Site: brandenburg
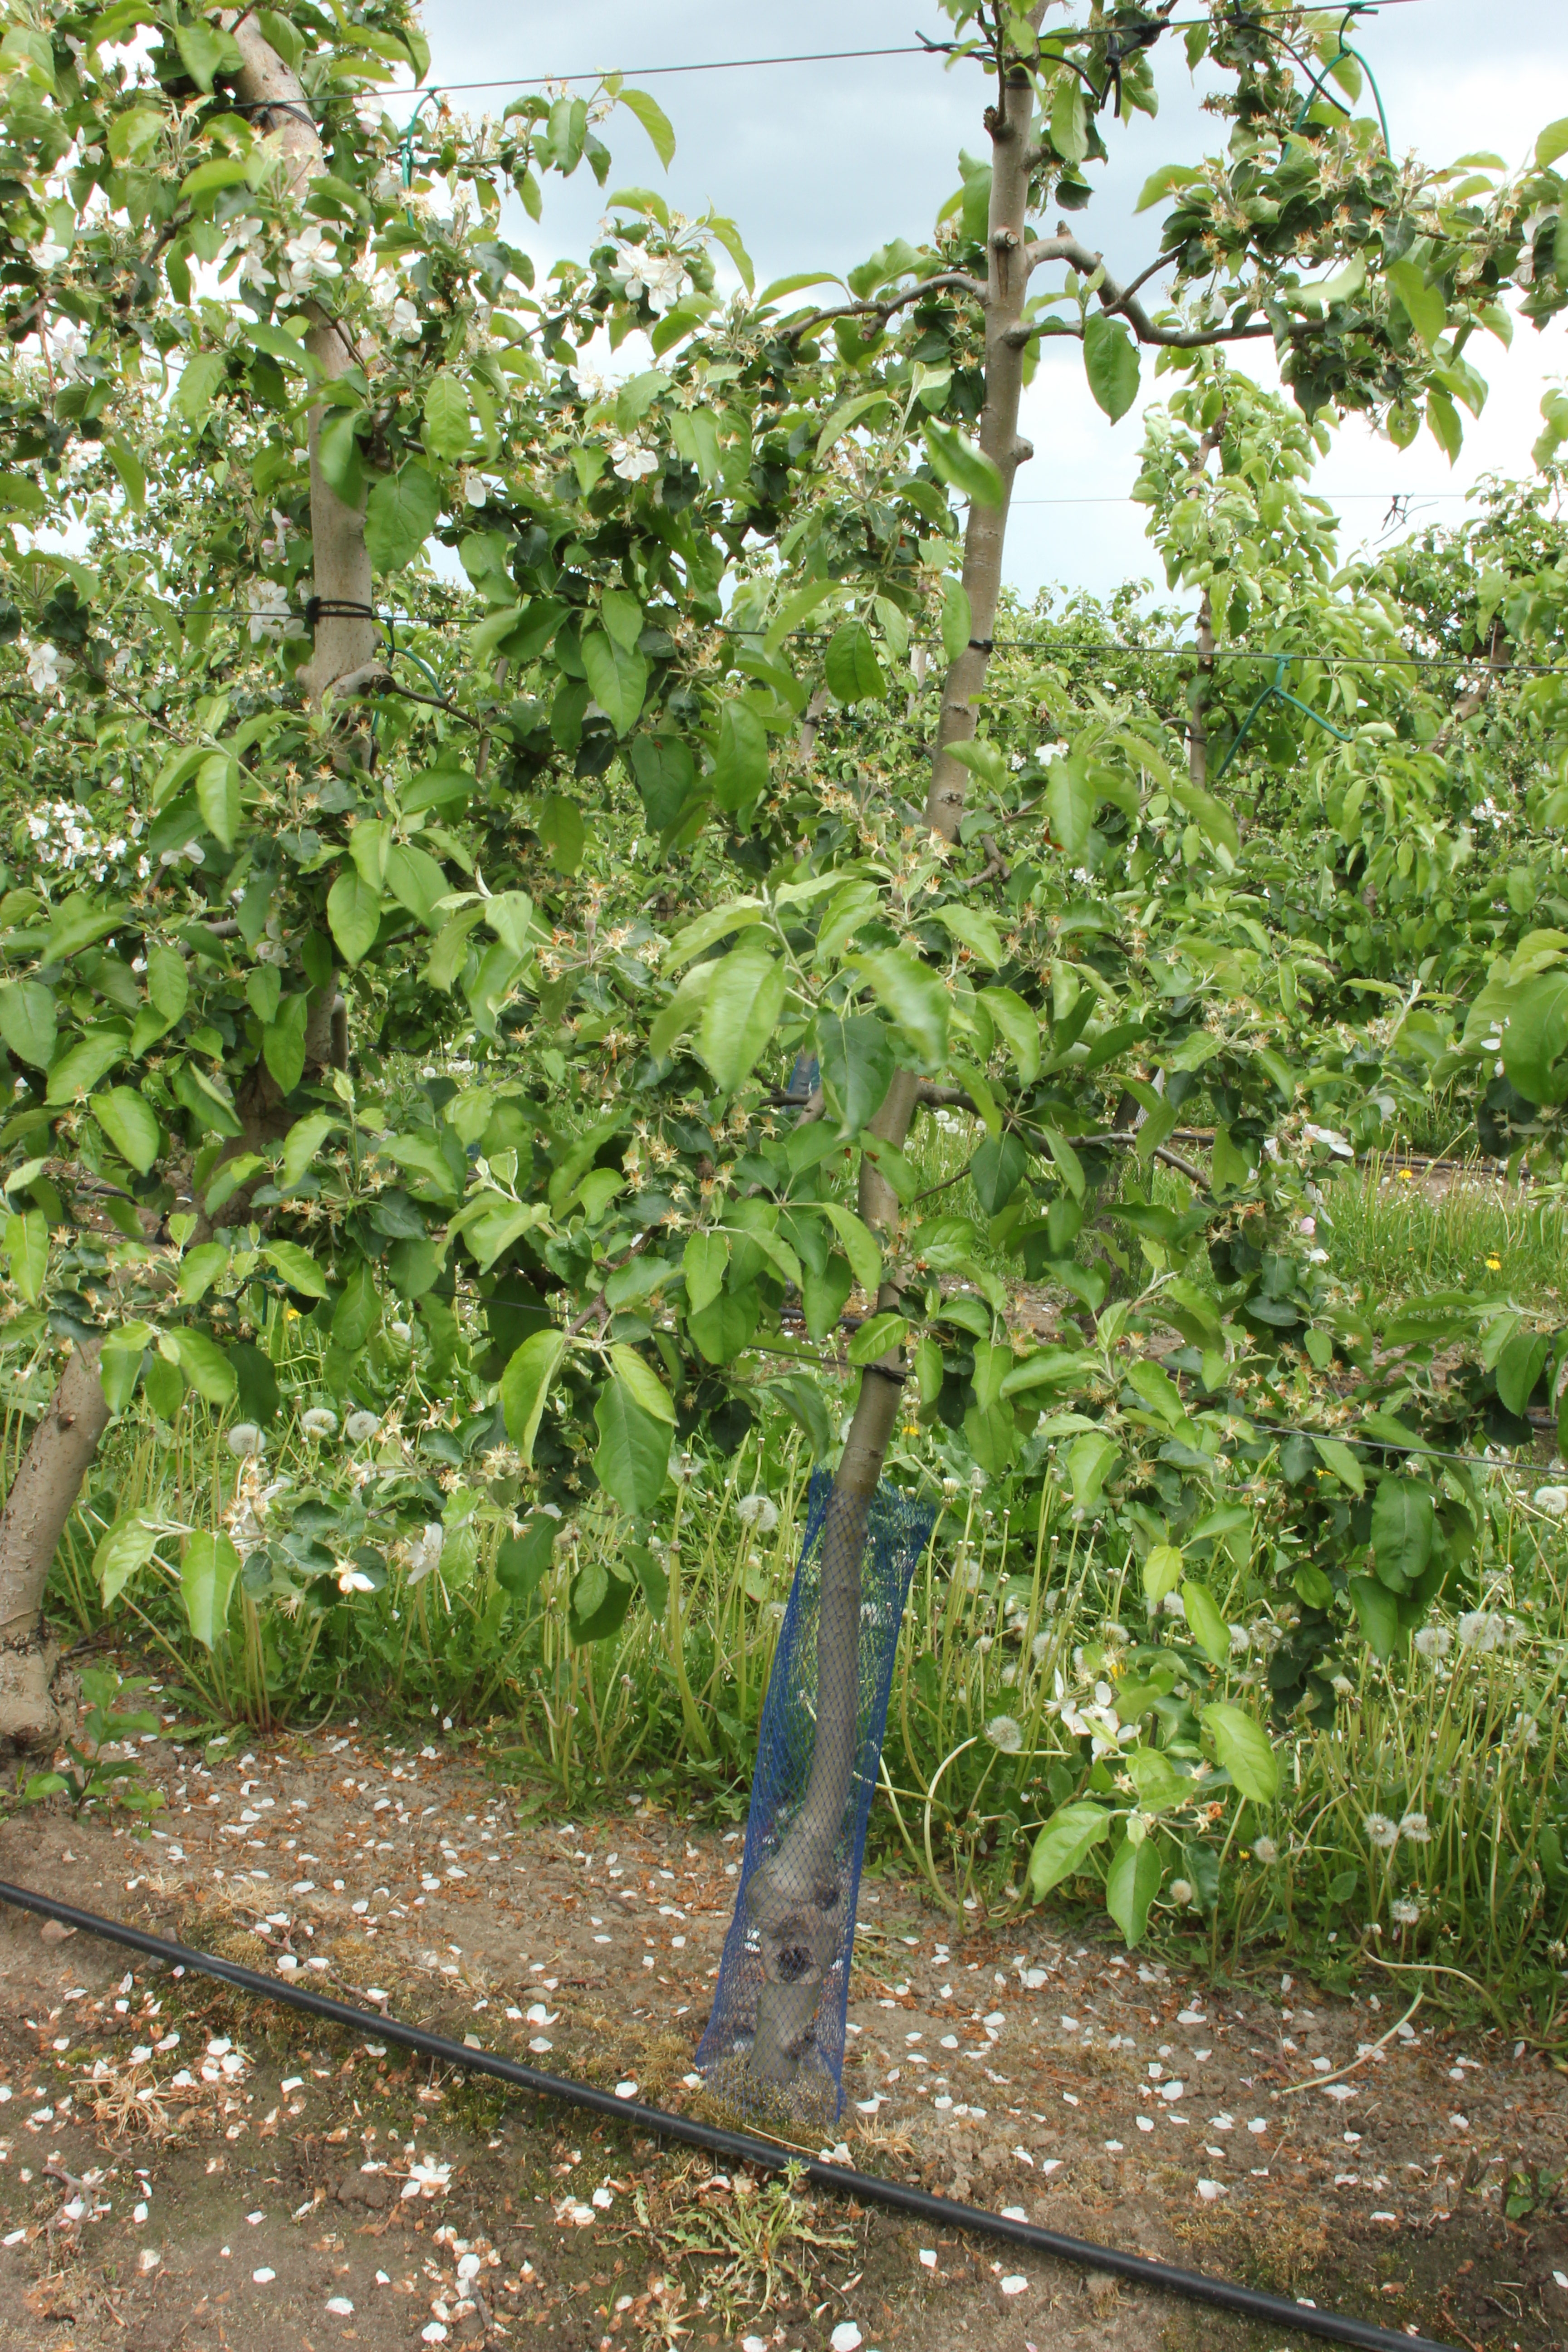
Growth stage (BBCH 67): Flowering